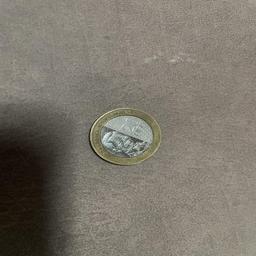
Label: 20_New_Front